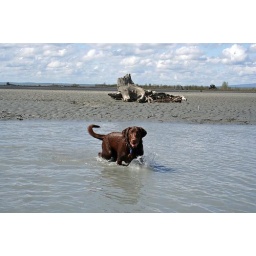
walking the reflection lake trails in the palmer hay flats, alaska